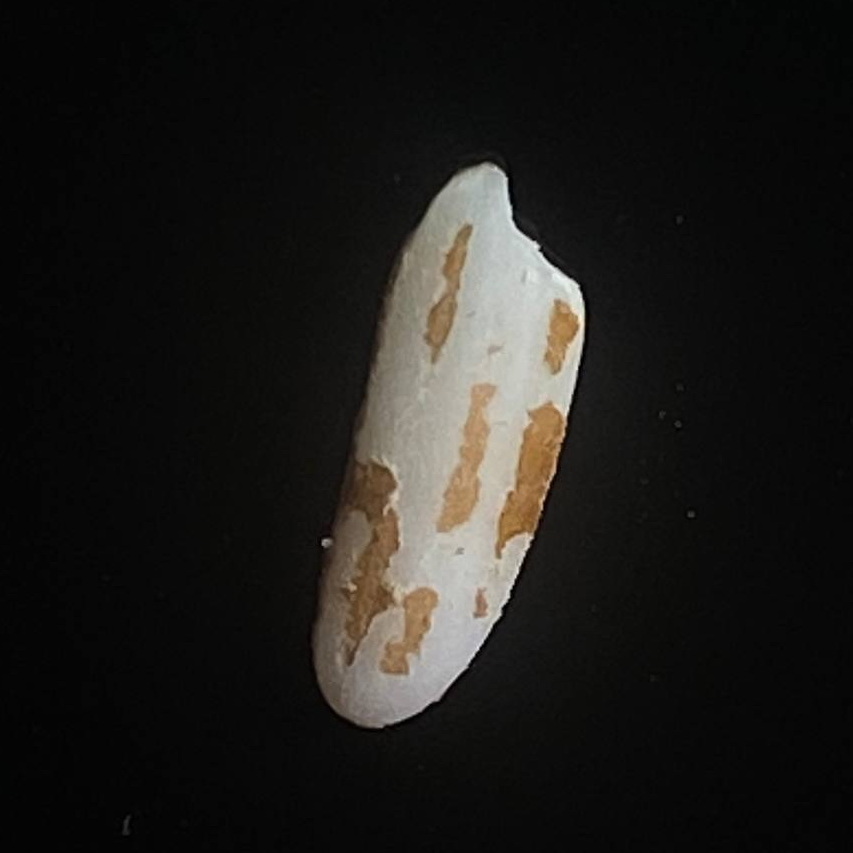
Rice variety: Lal_Binni